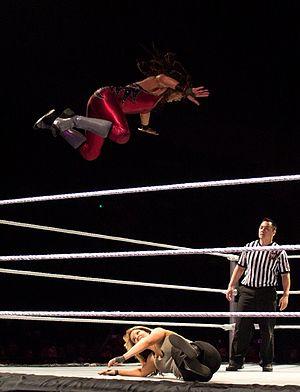
Sarona Moana-Marie Reiher Snuka est une catcheuse américaine. Elle travaille actuellement à la World Wrestling Entertainment, dans la division SmackDown, sous le nom de Tamina.